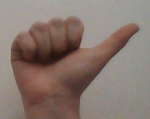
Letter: dhad